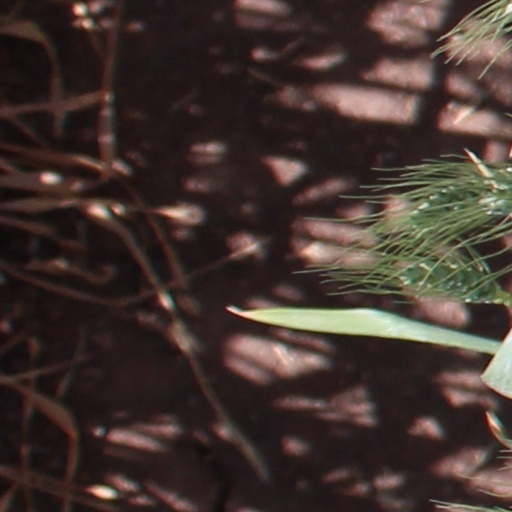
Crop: wheat